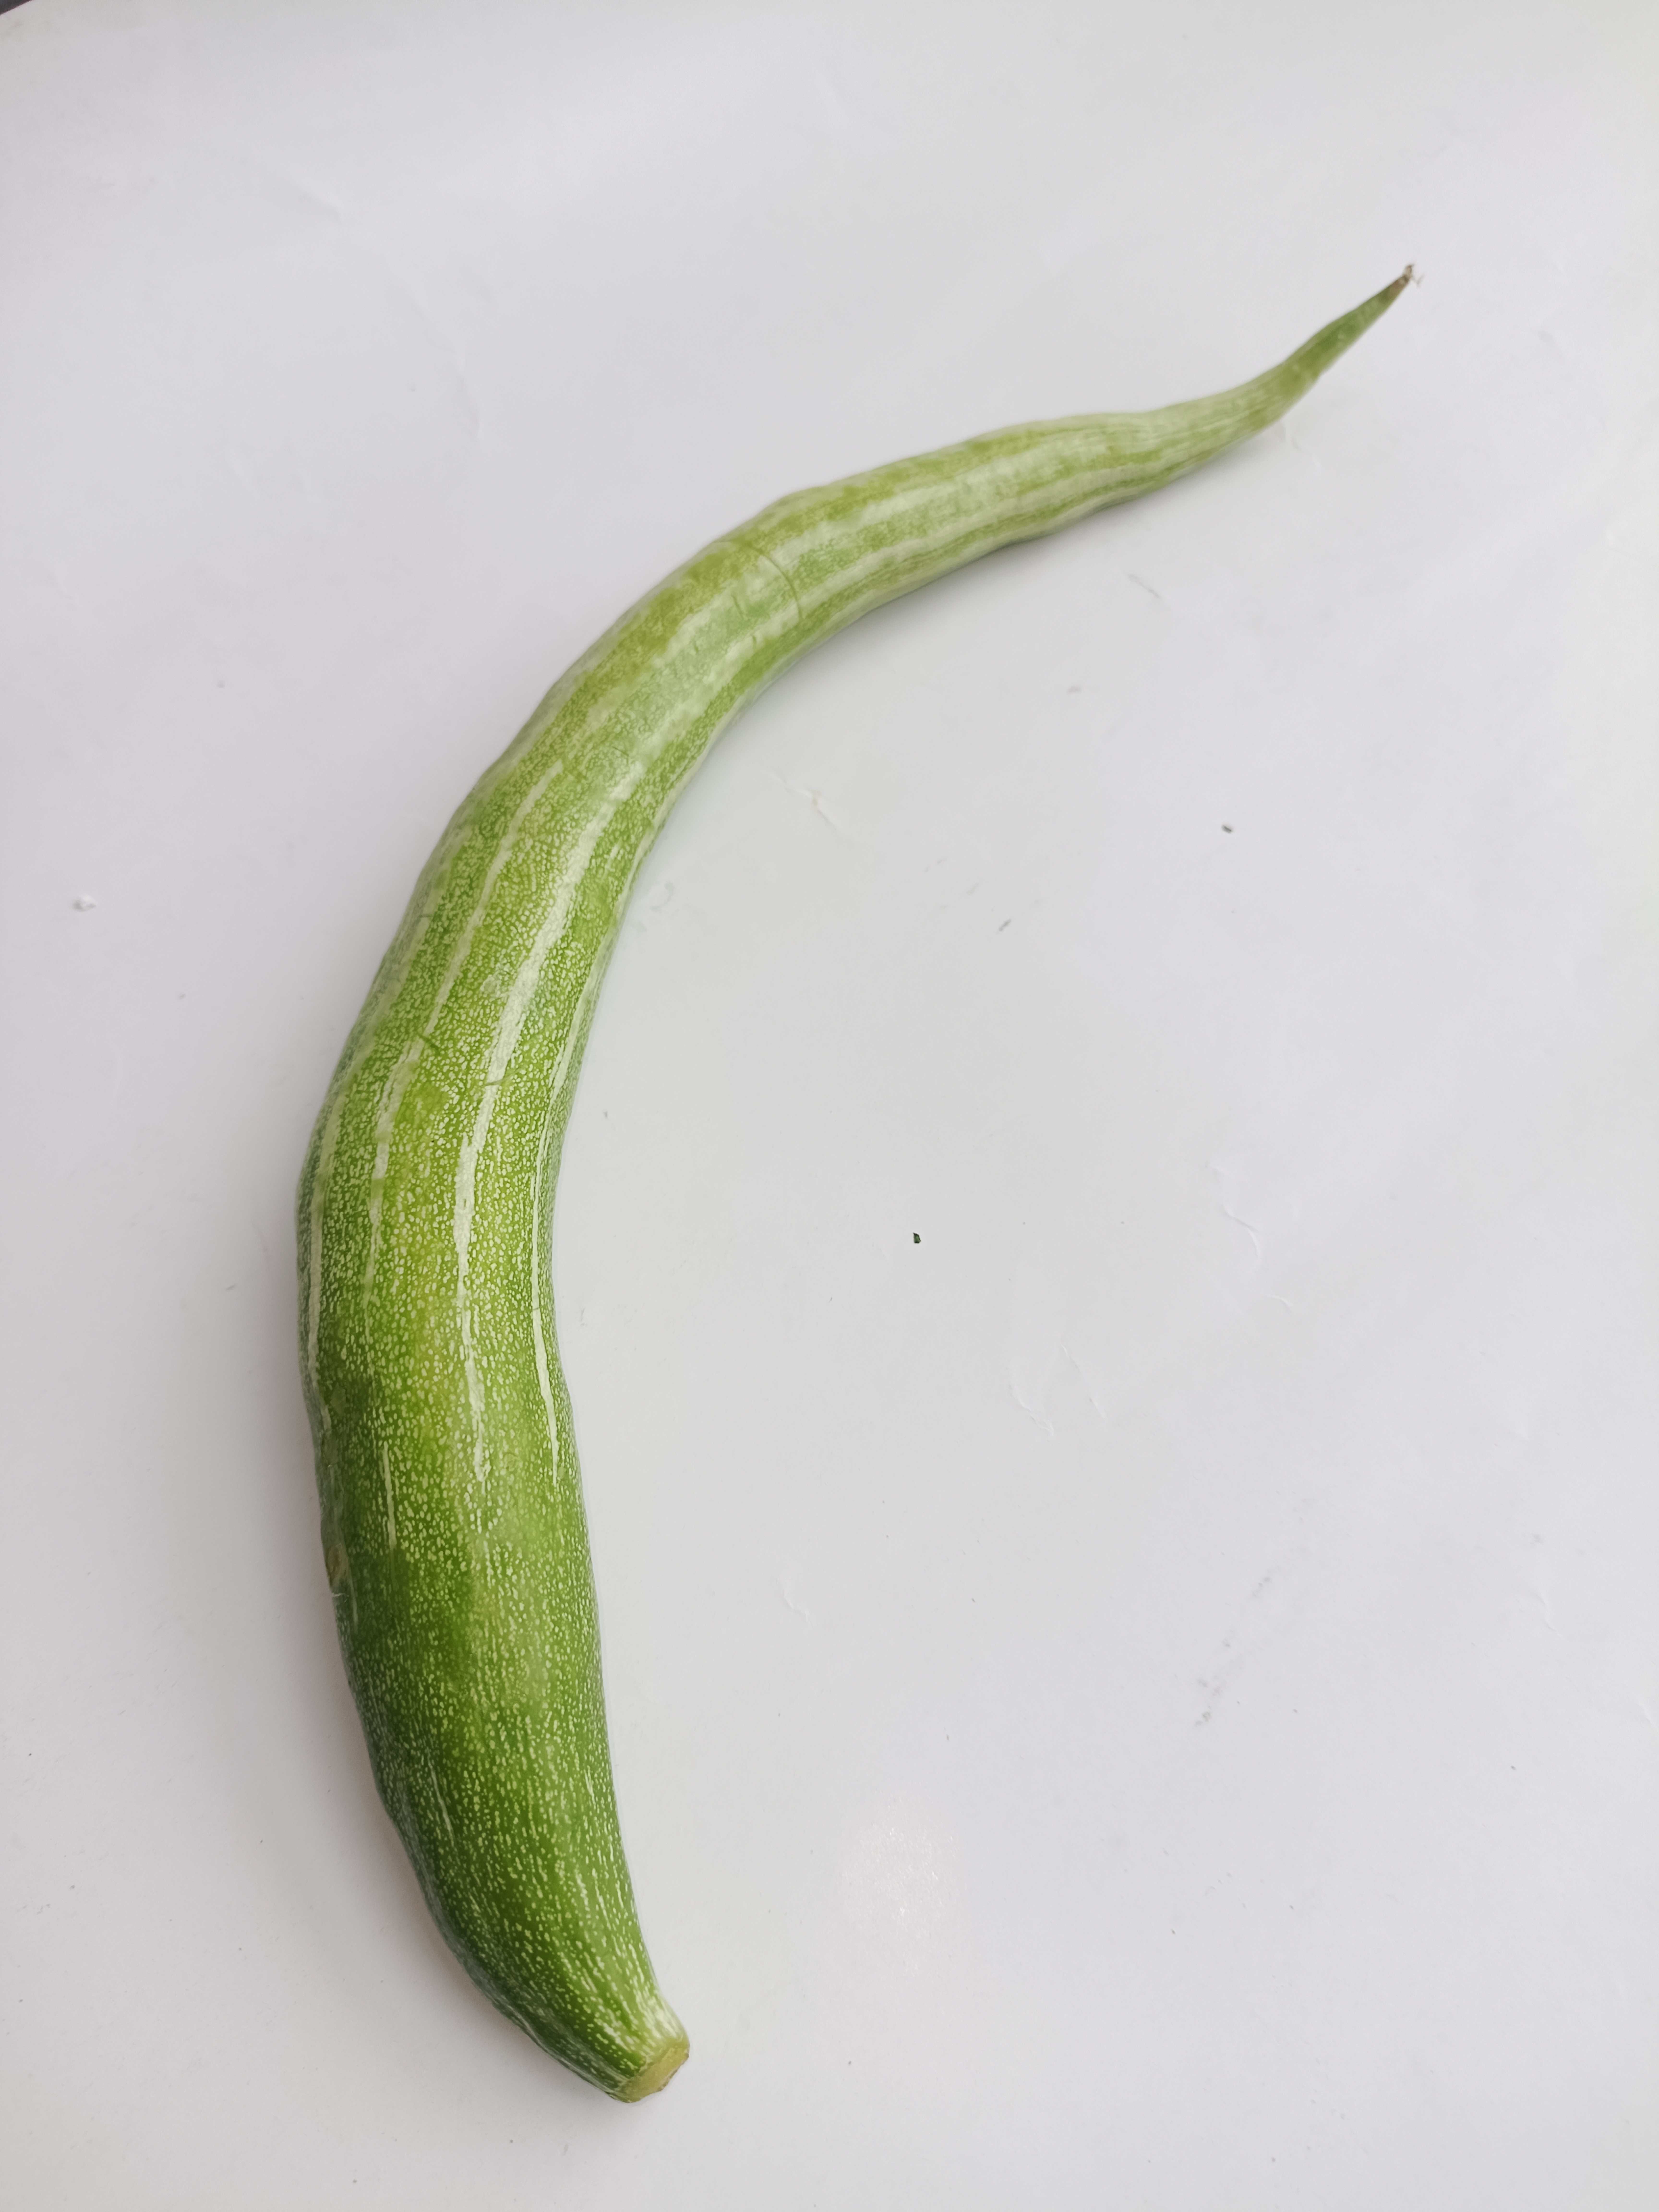
Label: Trichosanthes cucumerina